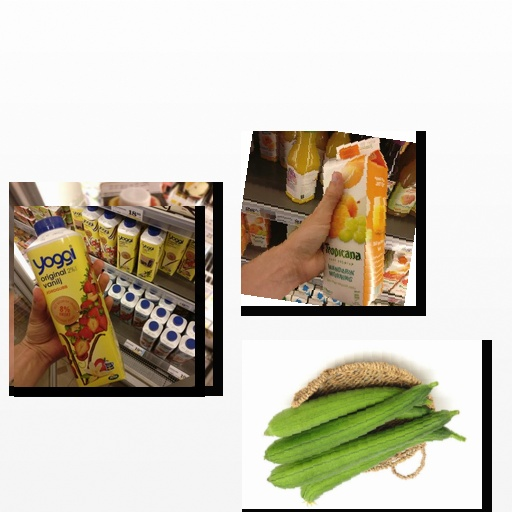
Food items: ridge_gourd, strawberry_yogurt, mandarin_juice, grapefruit_juice